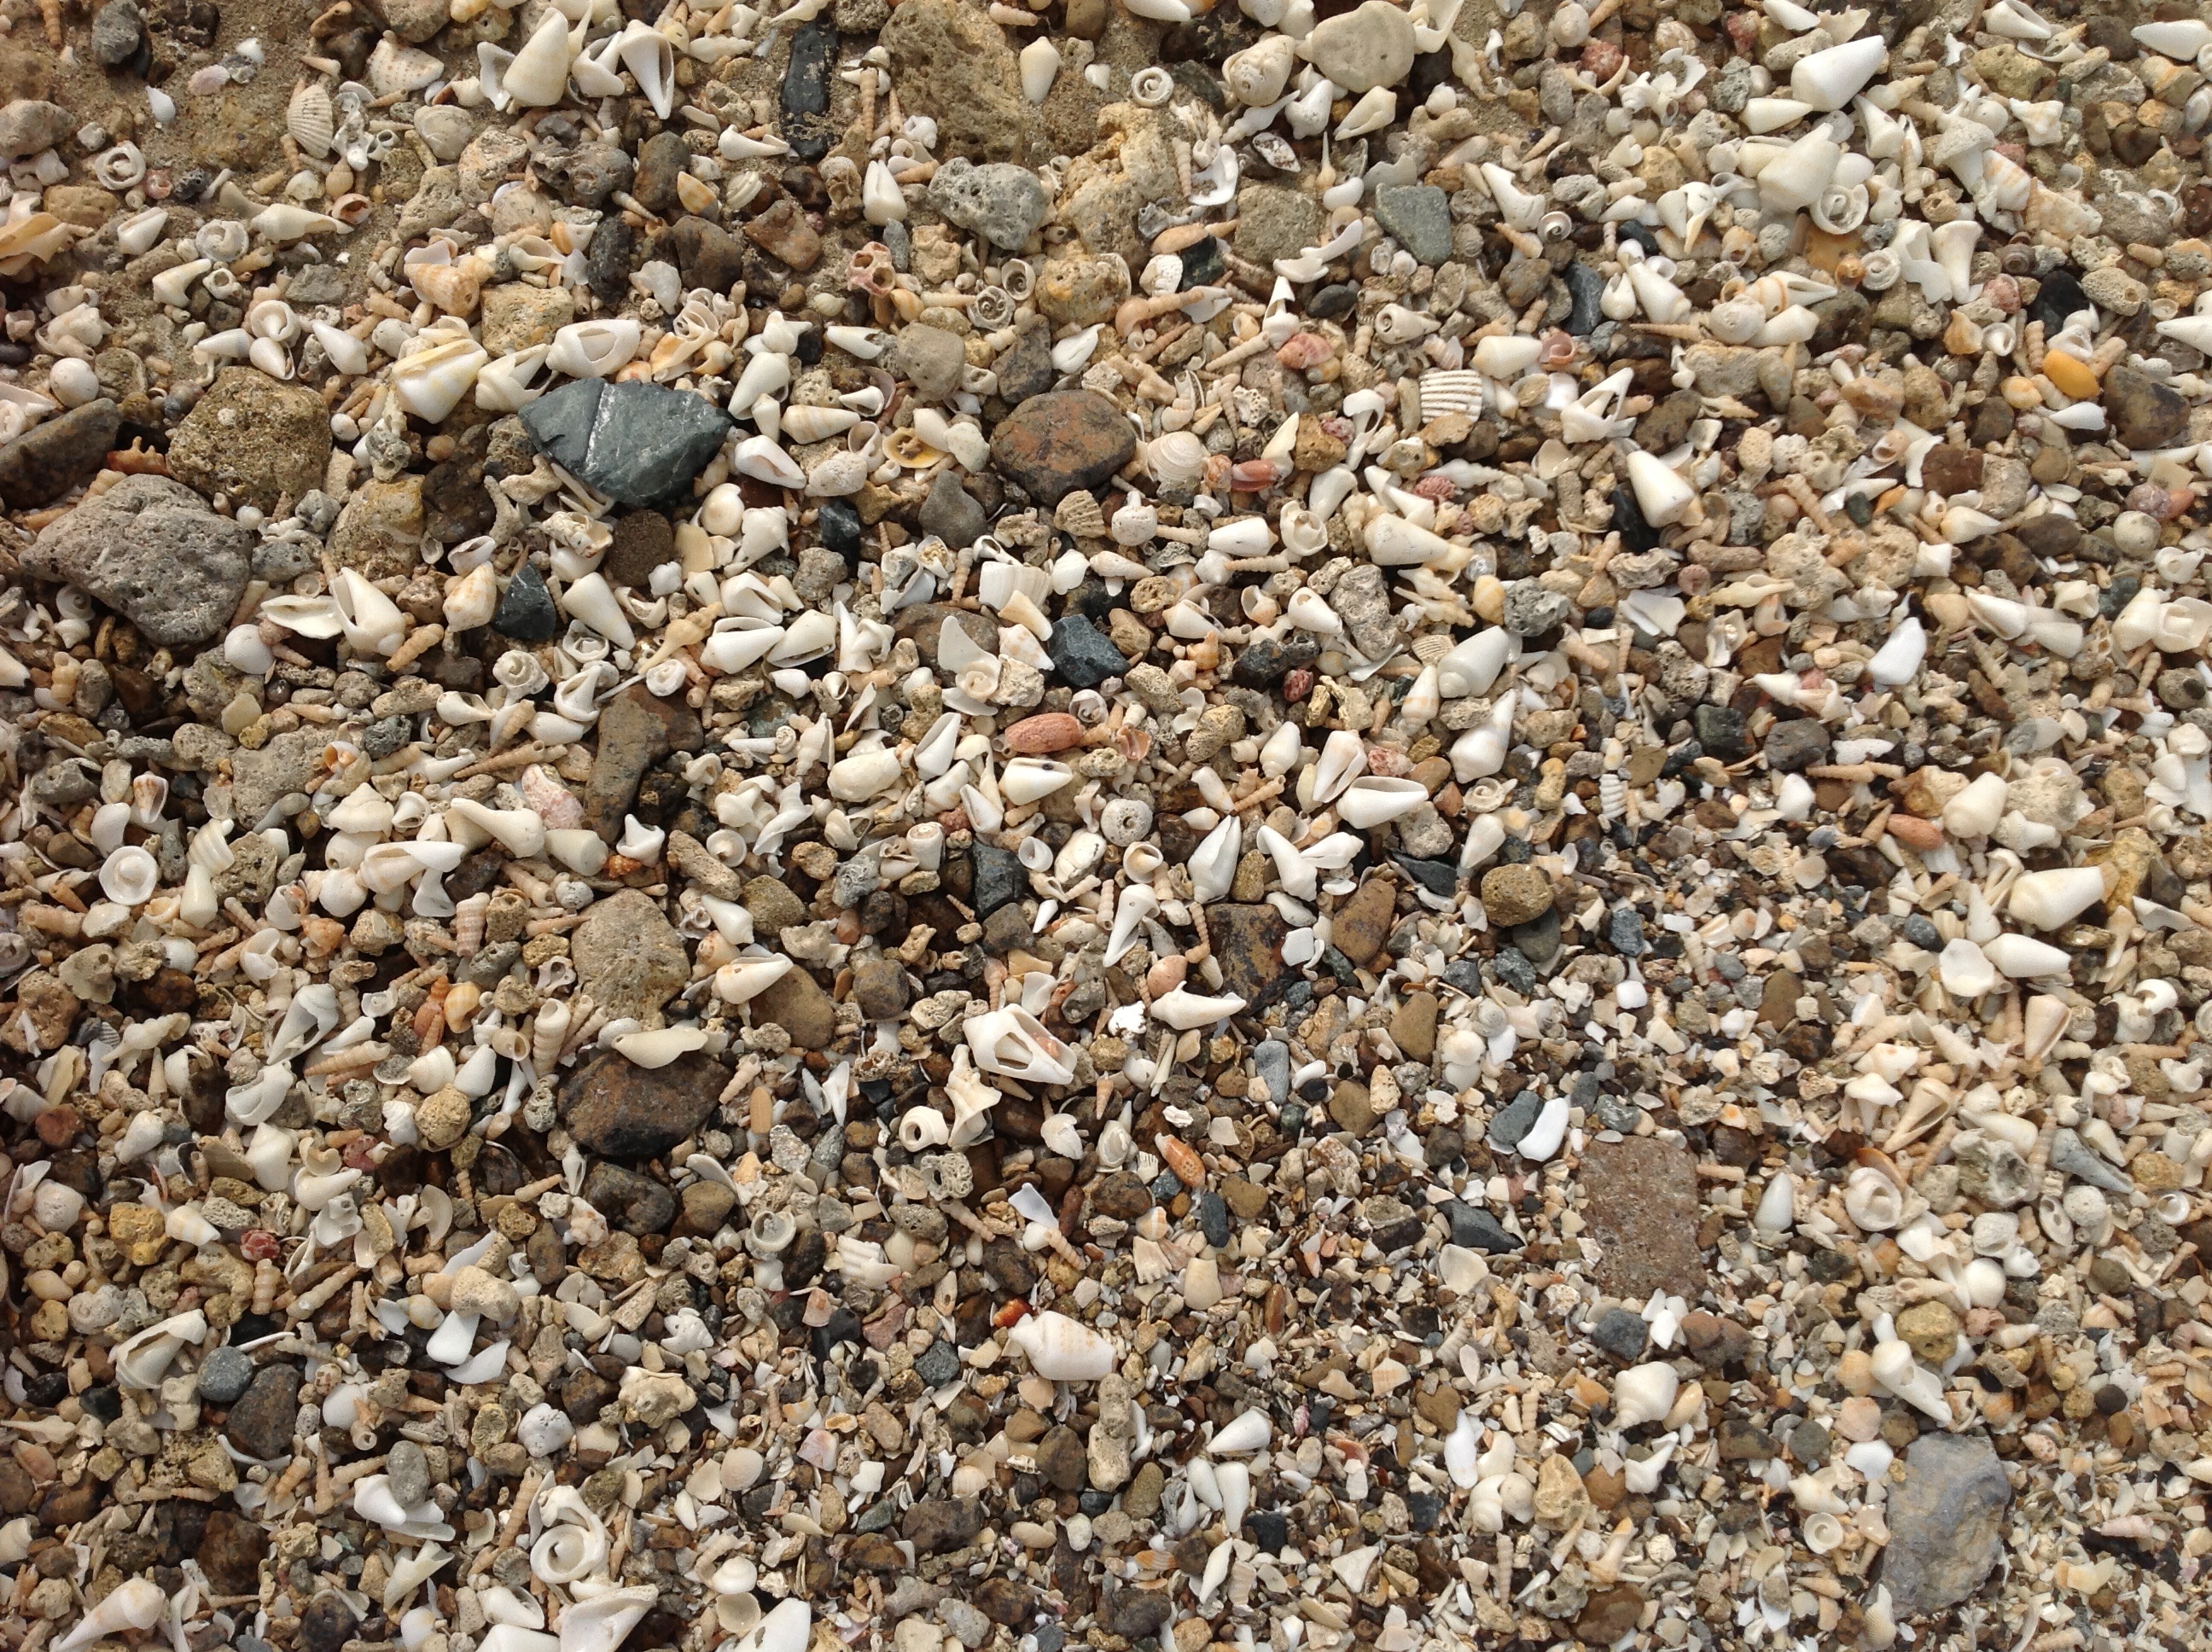
beach, sand, rock, pebble, soil, material, stones, rubble, gravel, mussels